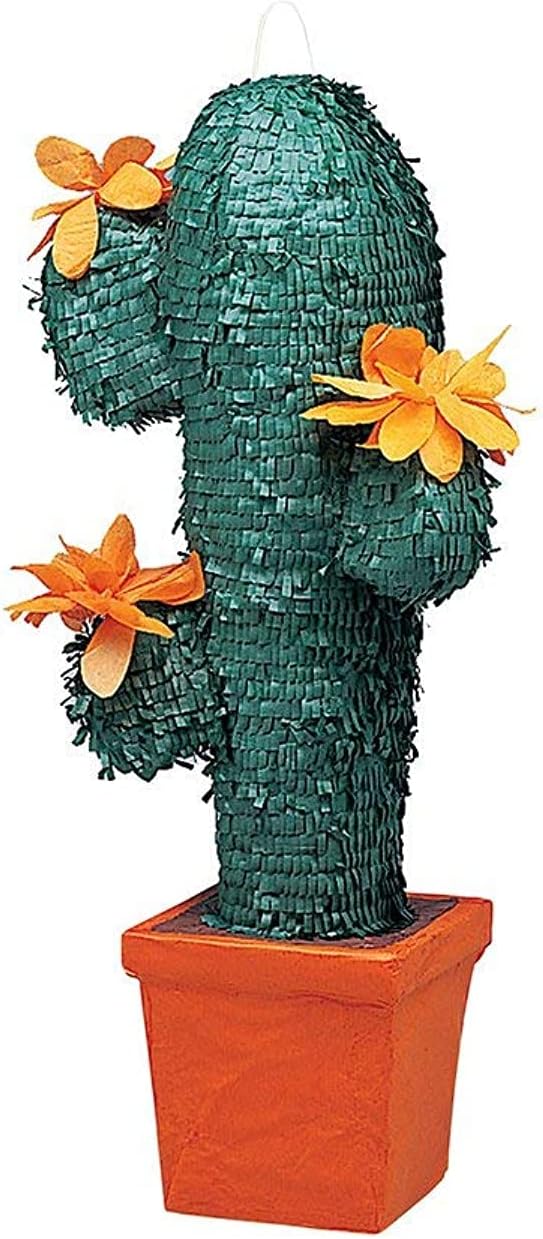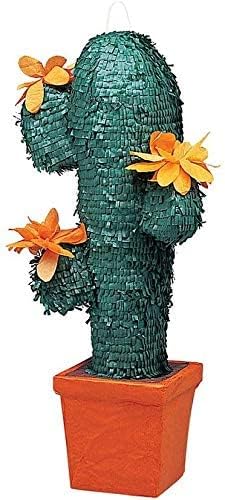
Cactus Pinata
Category: Amazon Home
Product Description Bring life to your wild west party or Mexican fiesta with our Cactus Pinata! This cactus pinata can hold up to two pounds of candy and party favors for the traditional pinata party game. Adorned with beautiful blooms, this colorful Cactus Pinata serves as a festive southwestern party or Cinco de Mayo decoration! From the Manufacturer Bring life to your wild west party or Mexican fiesta with our 3D Cactus Pinata! This cactus pinata can hold up to two pounds of candy and party favors for the traditional pinata party game. Adorned with beautiful blooms, this colorful Cactus Pinata serves as a festive southwestern party or Cinquo de Mayo decoration! 3D Cactus Pinata measures 25" x 11".
Features: 1 cactus pinata | Cactus pinata measures 11.00" x 11.00" x 25.00" | Features cactus with flower in a pot | Ideal for kids birthday party, fiesta party, Cinco de Mayo party, or rodeo themed party